North Malabar

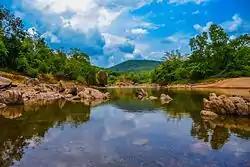
Chandragiri River - the northern end of this region

The Kolathiris were a family descended from the Cheras and the Ay/Venad/Travancore royal family, that originated in the Thiruvananthapuram area, and settled in the Kannur region centuries ago. They had been a constant source of heirs for the Travancore royal family (and this practice of adoption was also reciprocal) by permitting some of its matrilineal branches of members to make settlements in Thiruvananthapuram and be adopted. The first adoption took place around 1310 whereby the two princesses of the Kolathiri family were installed as Senior and Junior Rānis of Attingal, with the titles of Āttingal Mootha Thampurān and Āttingal Elaya Thampurān respectively. Adoptions into the Travancore royal family followed in 1684, 1688, 1718, 1748 and 1788 until the 19th century. The celebrated Mārthanda Varma the Great was a result of the 1688 adoption and his successor Dharmarājā, who fought and defeated Tipu Sultan of Mysore, was the result of the 1718 adoption. The weak Balarama Varma who ruled after Dharmarājā in the early 19th century belonged to the 1748 line. The noted Maharanis Gowri Lakshmi Bayi and Gowri Parvati Bayi belonged to the 1788 line as did the Maharajahs Swāthi Thirunāl, Uthram Thirunāl, Āyilyam Thirunāl, Visākham Thirunāl and Moolam Thirunāl.